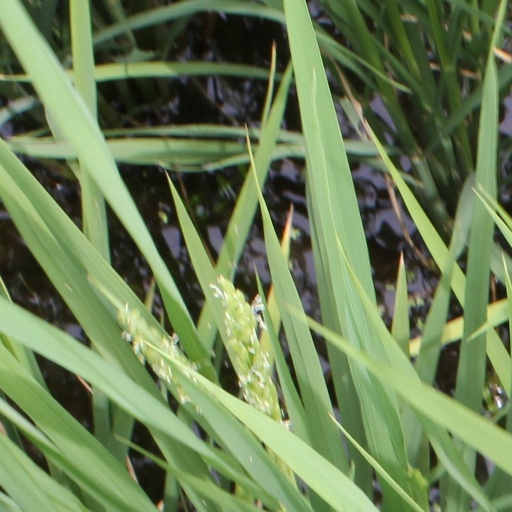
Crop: rice